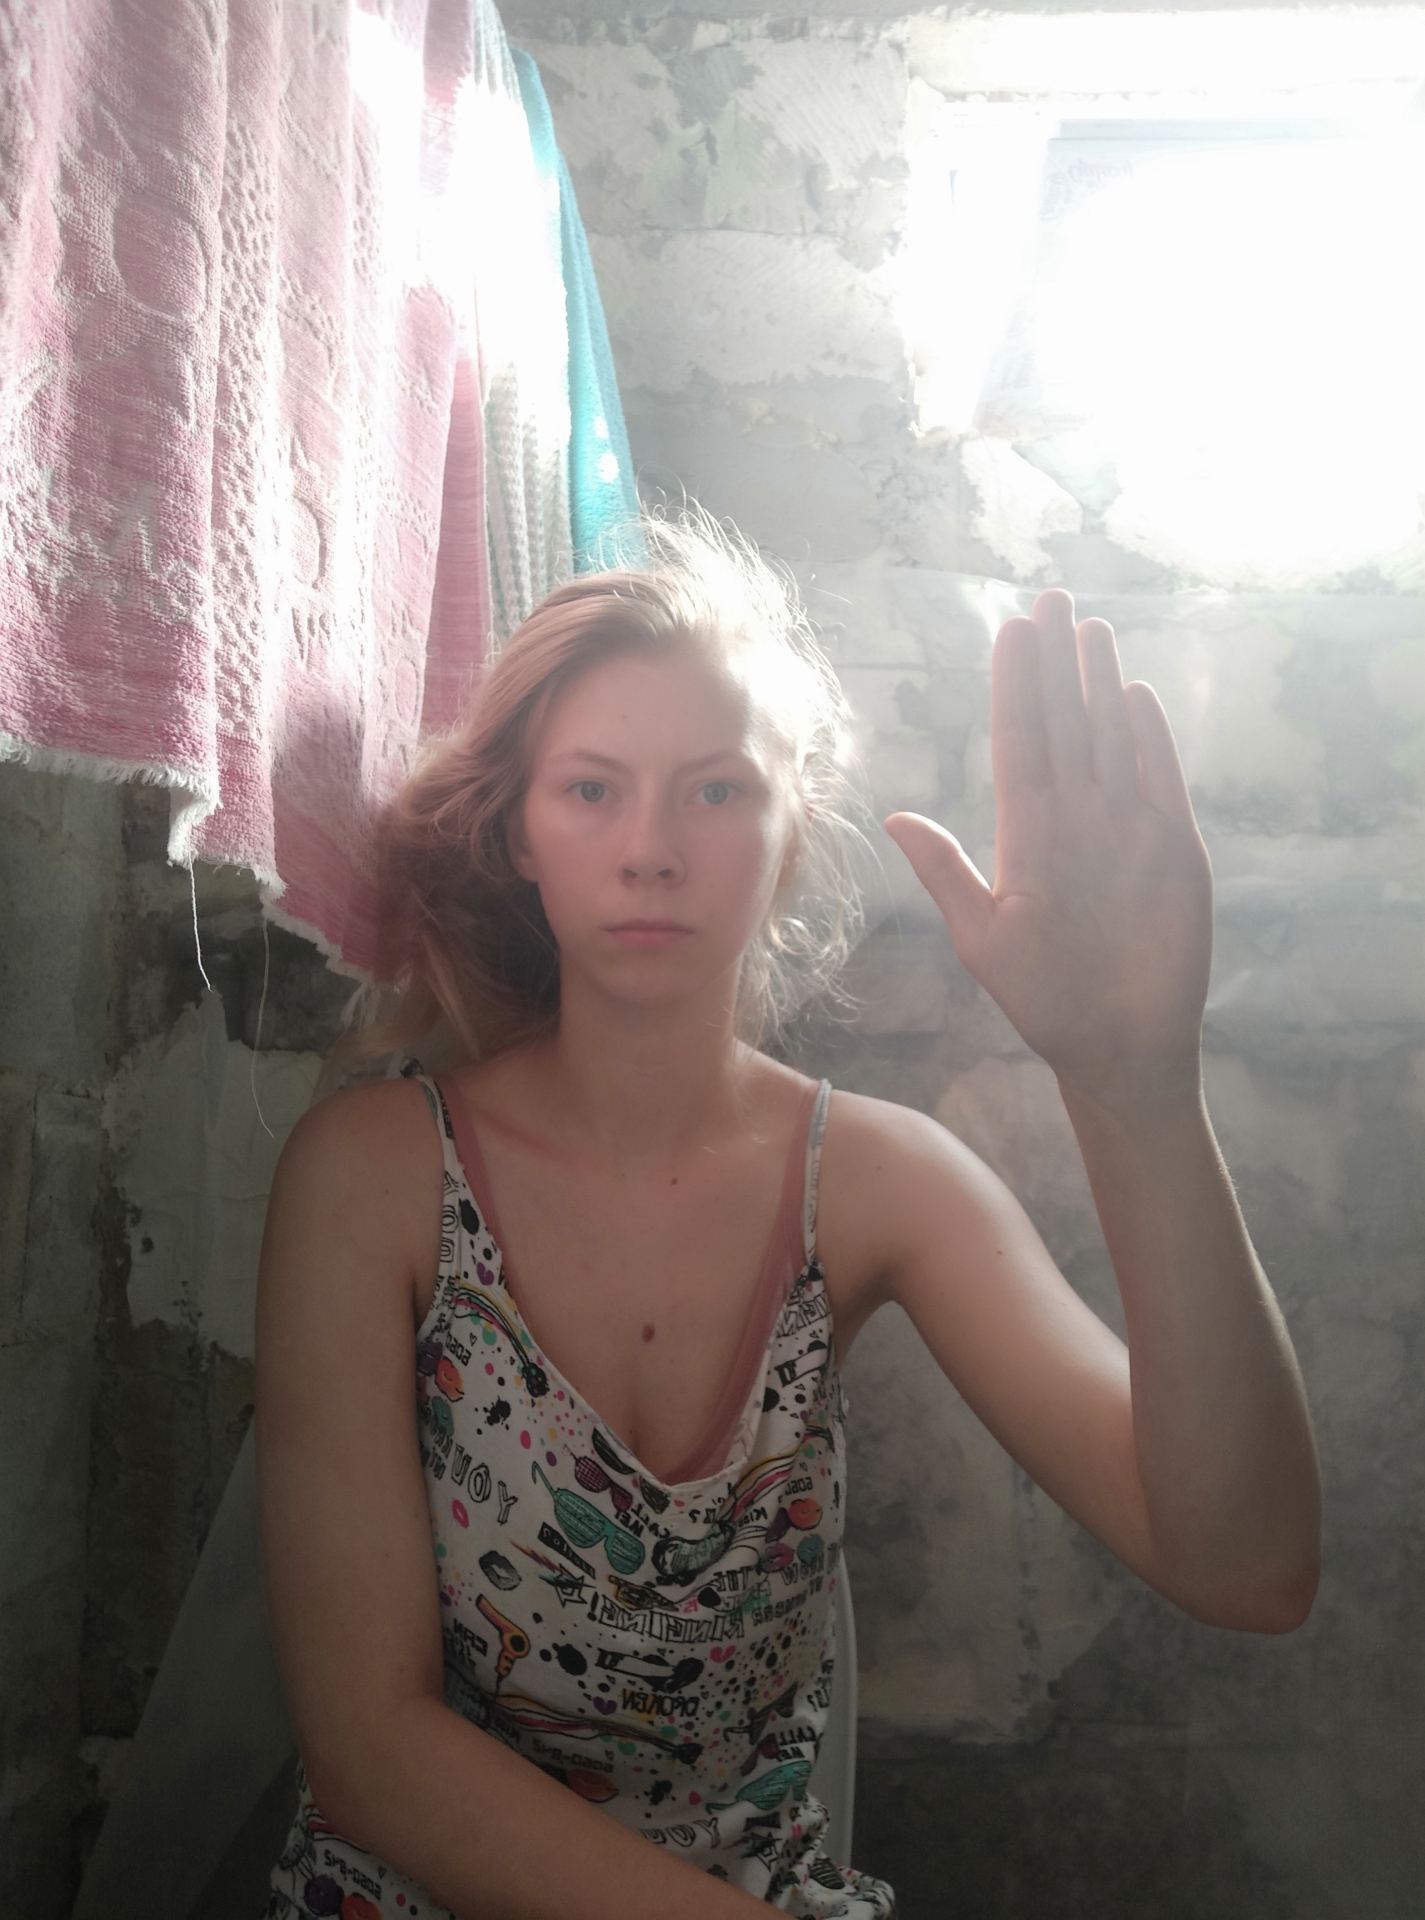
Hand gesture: stop